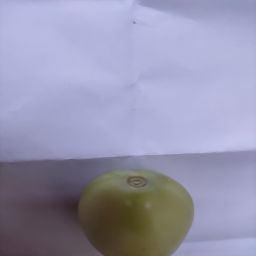
Crop: Tomato
Quality: Unripe